Thalassery cuisine

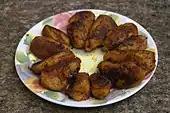
or (mussels stuffed with rice)

Thalassery faloodha is a regional variant of the Persian dessert faloodeh. This is a cocktail of fruit salad, dry fruits such as raisins, pistachios, cashews, almonds ("badam"), rose milk, and vanilla ice cream.